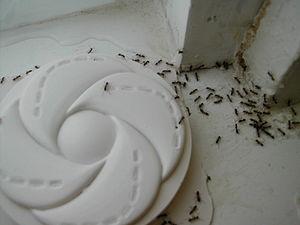
La fourmi d'Argentine, originaire d'Amérique du Sud, est une espèce qui forme une supercolonie qui va des côtes italiennes aux côtes atlantiques espagnoles en passant par la France, et extermine les espèces déjà en place.